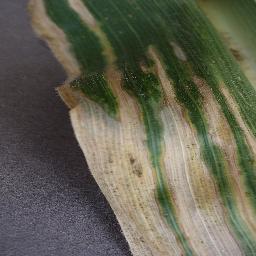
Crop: corn
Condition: (maize)_northern_blight